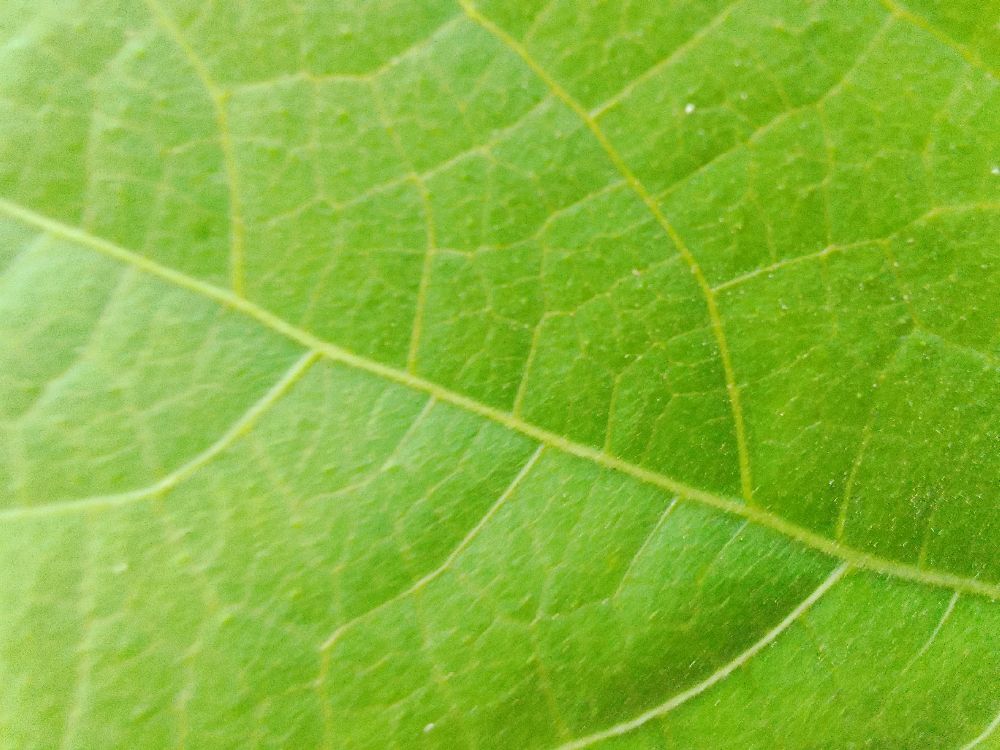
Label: healthy